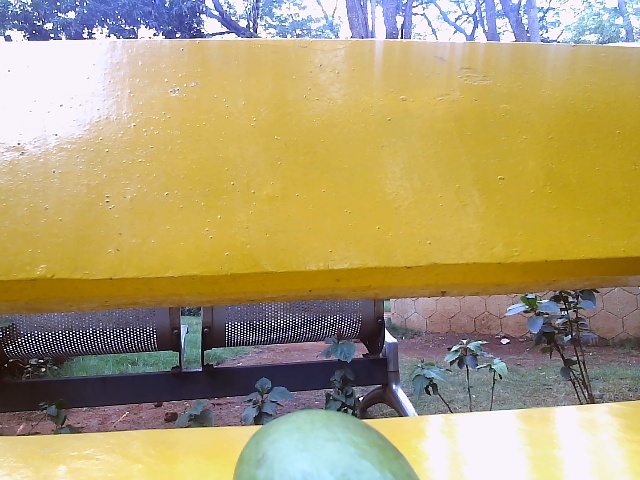
Label: Raw_Mango